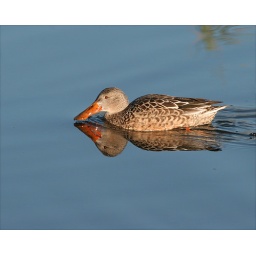
While this female Northern Shovler isn't the pretties bird in the pond.. I was very happy with the clarity of this shot